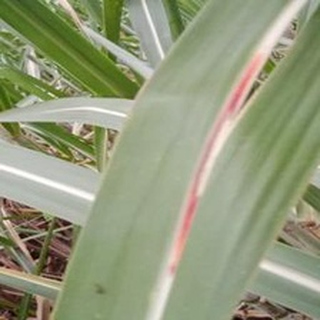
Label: sugarcane_red_rot